ANZIIF

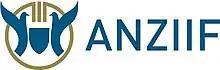

The Australian and New Zealand Institute of Insurance and Finance (ANZIIF), also known as "the Institute", is a professional association and education provider for the insurance and financial services industry in the Asia-Pacific region. ANZIIF was founded in 1884, making it one of the oldest professional associations in the region.